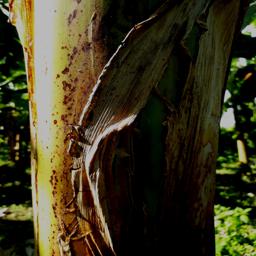
Label: PSEUDOSTEM WEEVIL